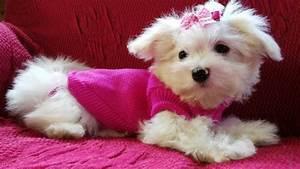
dog